Fake news in the United States

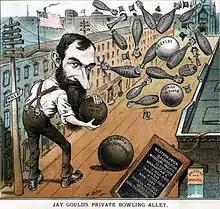
Cartoon from "Puck", 1882, depicting Wall Street as "Jay Gould's Private Bowling Alley"

In 1762, the Grand Assembly of Virginia enacted the following law to punish "divulgers of false news."